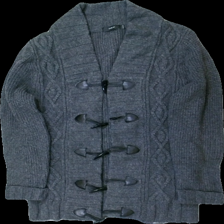
View: front
Type: Cardigan
Category: Ladies
Brand: Not in the list
Brand text on label: Emilio
Colors: Grey, Black
Material: 53% ull 47% akryl
Pattern: Other
Cut: V-collar
Size: M
Season: All
Price range: 50-100
Recommended usage: Reuse
Description: stickad cardigan med svarta knappar